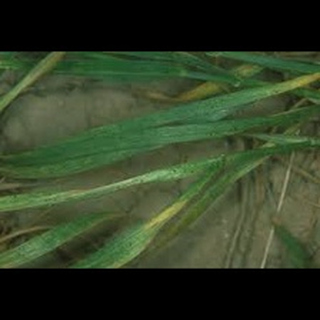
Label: wheat_mite